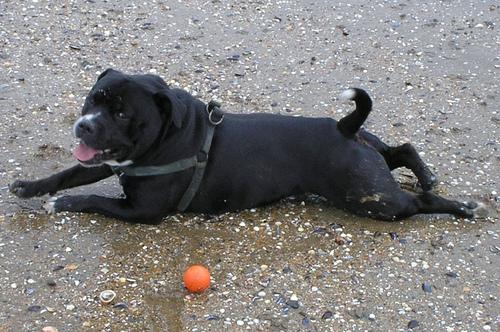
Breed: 203-n000015-Staffordshire_bullterrier